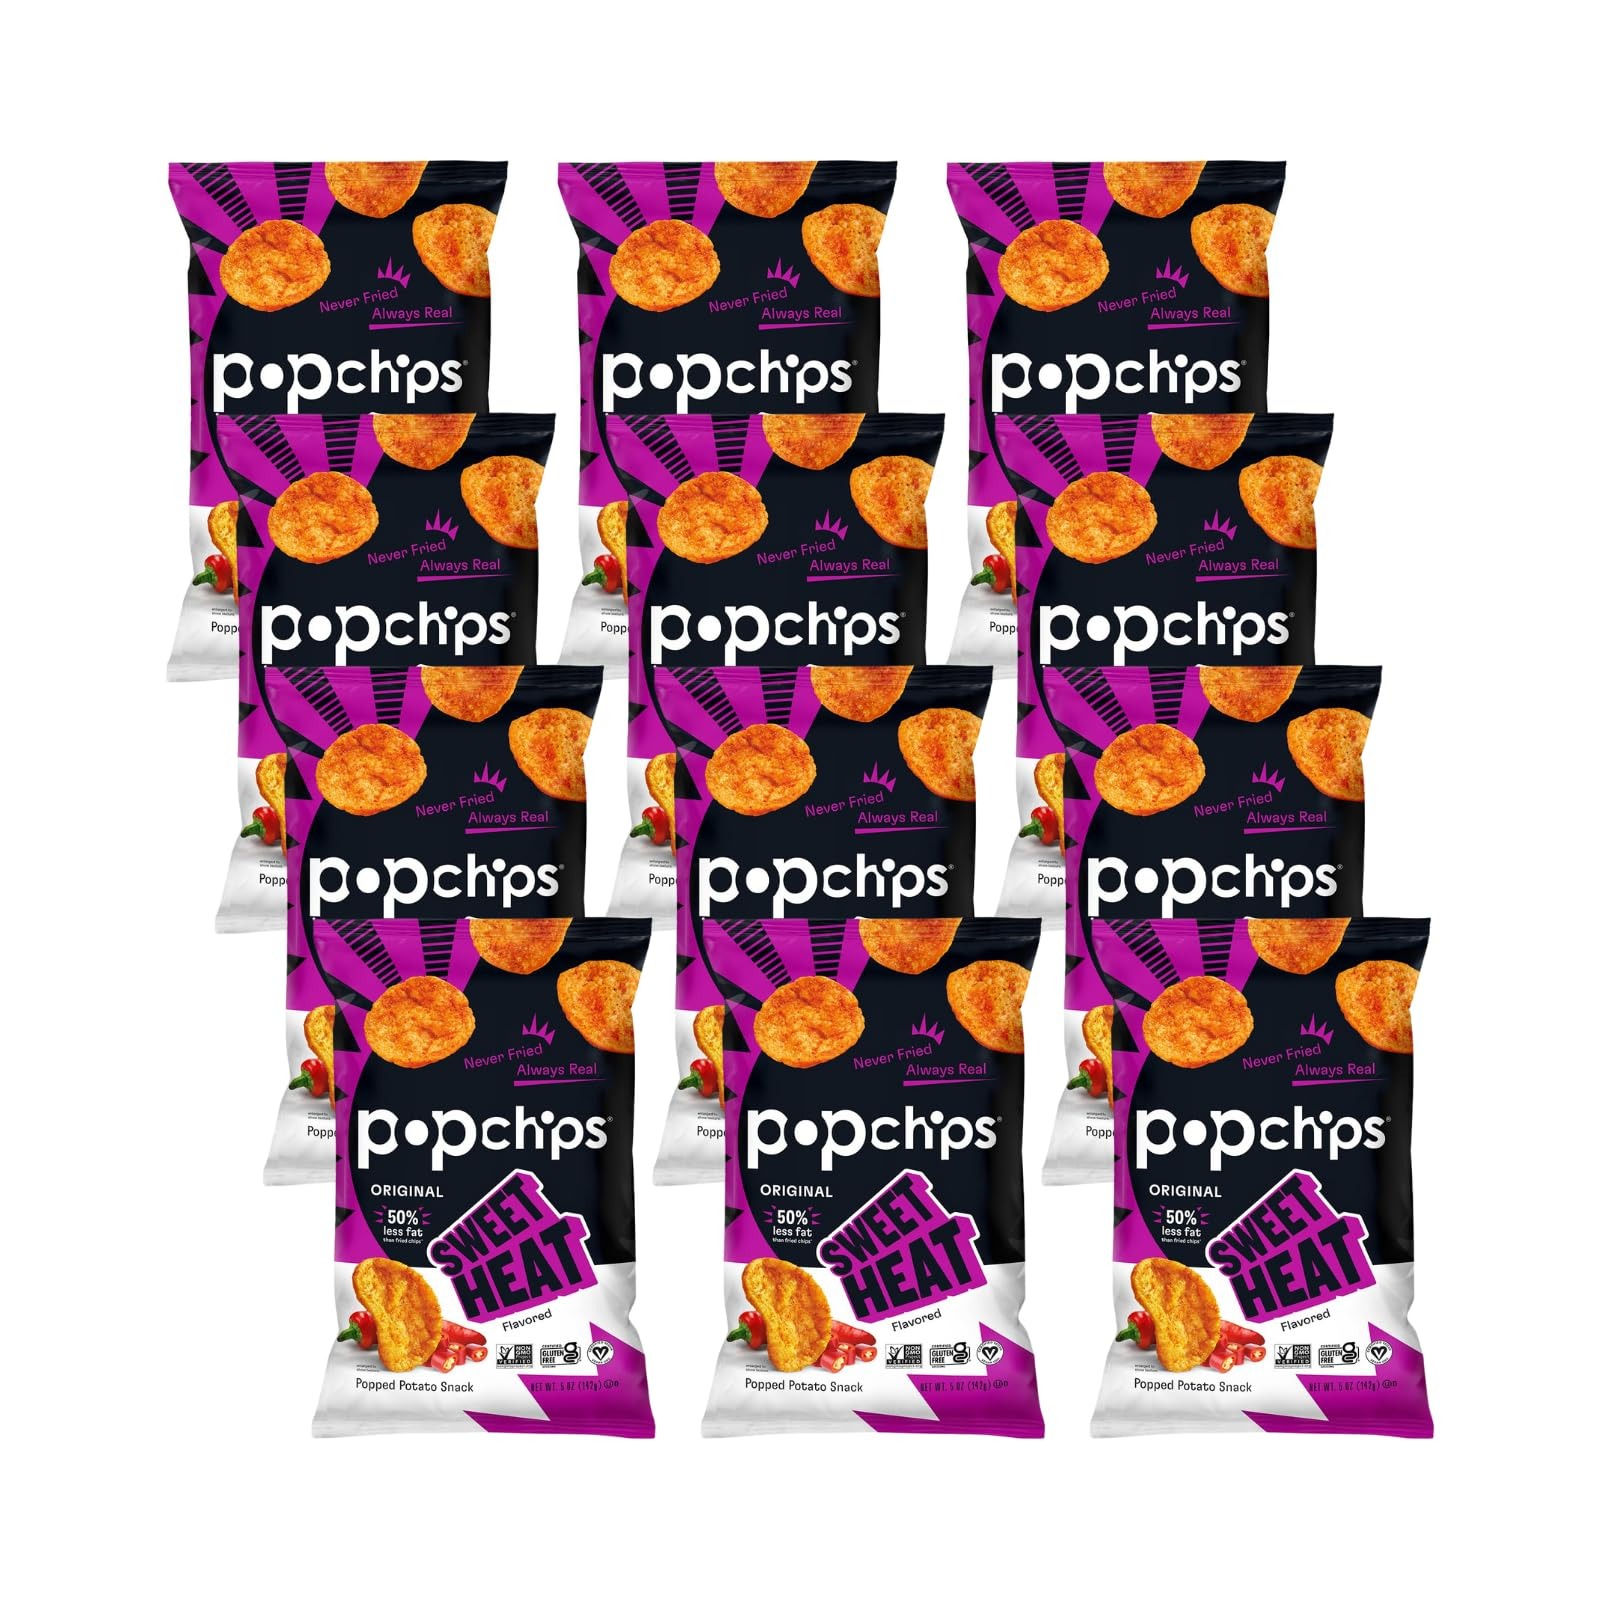
Item Name: Popchips Potato Chips, Sweet Heat, 5.0 Oz Share Bags, Gluten Free, Salty Snacks for Adults and Children, Non-GMO, Vegan, Kosher (Pack of 12)
Bullet Point 1: Non-GMO Project Verified
Bullet Point 2: Gluten-free Certified
Bullet Point 3: Certified Vegan
Bullet Point 4: Never fried, always real
Product Description: Like a little kick in your chip, or is sweet more your vibe? No worries, you don't have to compromise with these mouthwatering bites of hotness. They start off sweet then bring the heat - prepare your tastebuds for a TKO.
Value: 60.0
Unit: Ounce

Price: 23.51